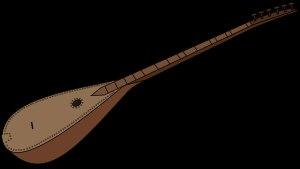
La musique bosnienne soit musique bosniaque est celle de la Bosnie-Herzégovine dont les Bosniaques en sont majoritairement la composante. Située à un carrefour culturel sujet à de nombreux bouleversements politiques, la musique bosniaque est pétrie d'influences slaves, grecques, turques, hongroises, albanaises et tziganes. Longtemps sous domination étrangère, l'identité du pays s'est forgée tour à tour autour des communautés musulmane bosniaque, catholique croate, orthodoxe serbe.